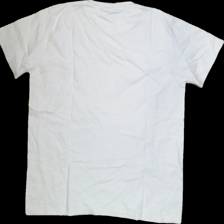
View: back
Type: T-shirt
Category: Ladies
Brand: Not Applicable
Colors: White
Material: 100%cotton
Size: M
Trend: No trend
Stains: No
Price range: 50-100
Recommended usage: Reuse